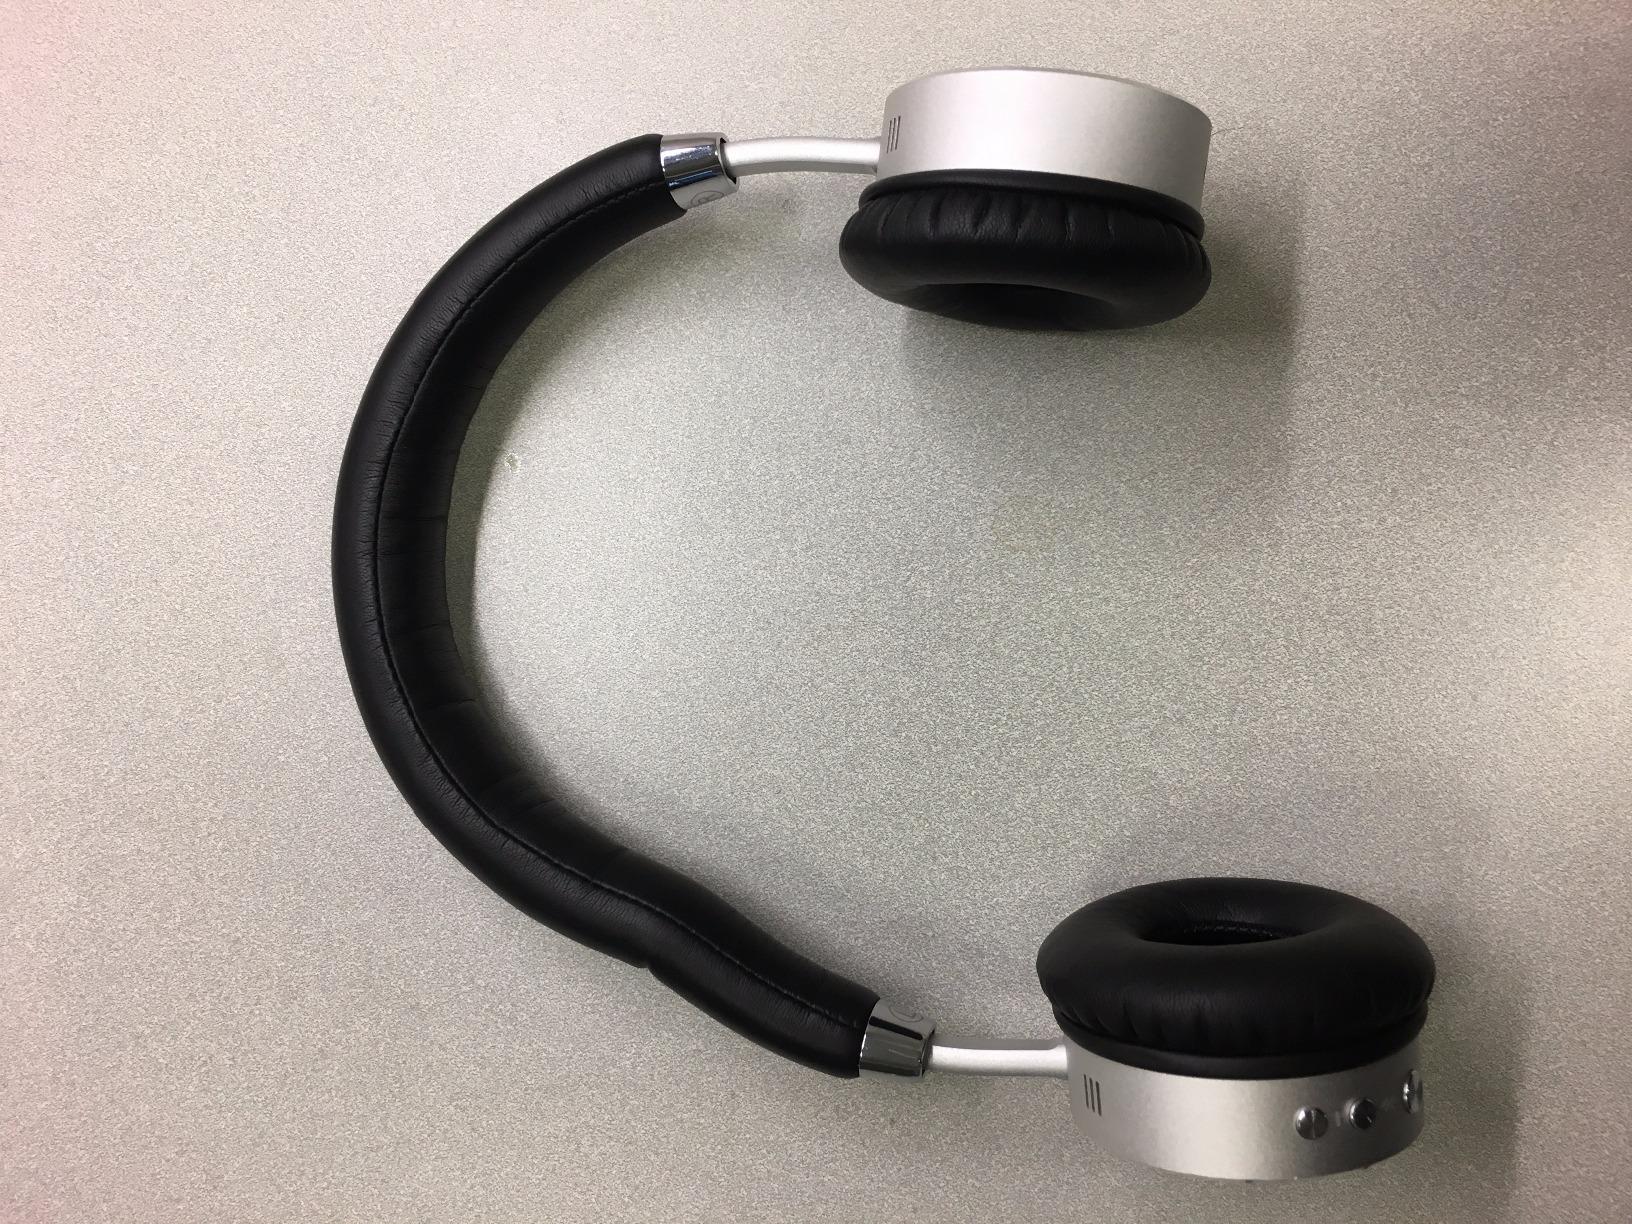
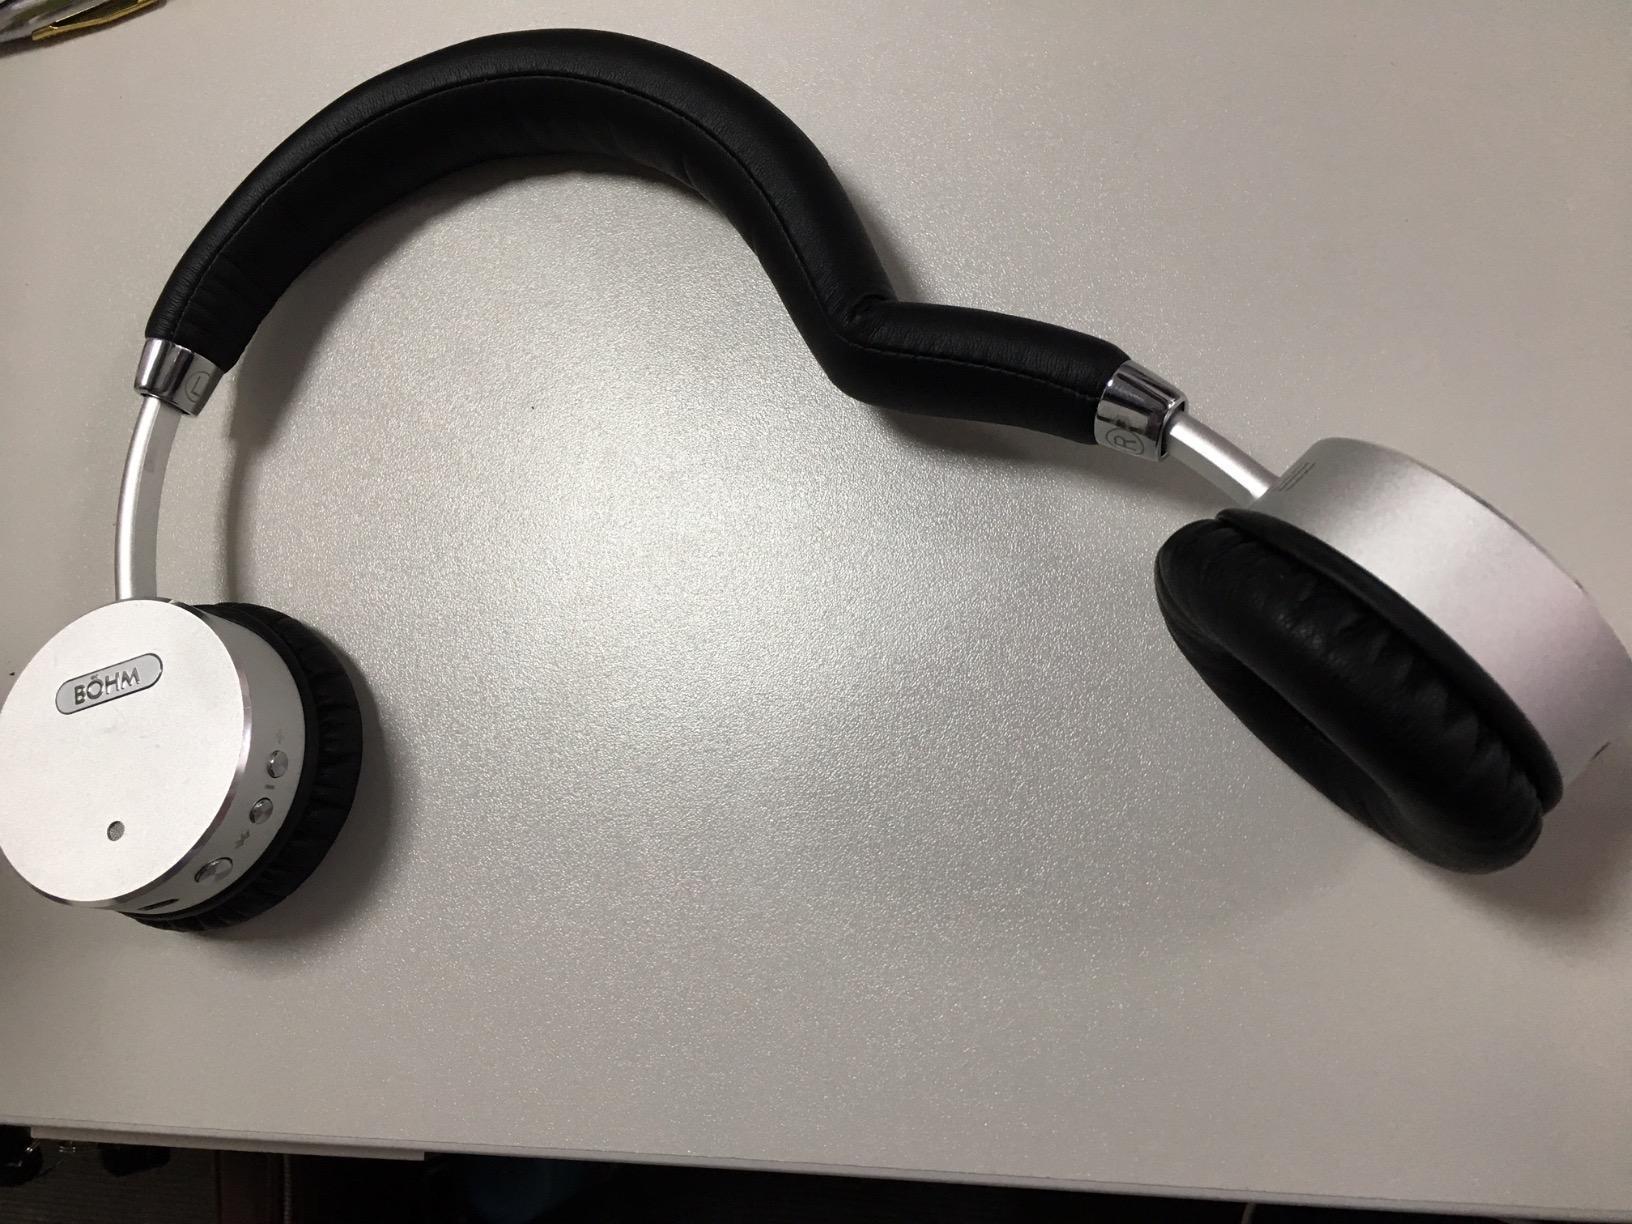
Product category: headphones
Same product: yes